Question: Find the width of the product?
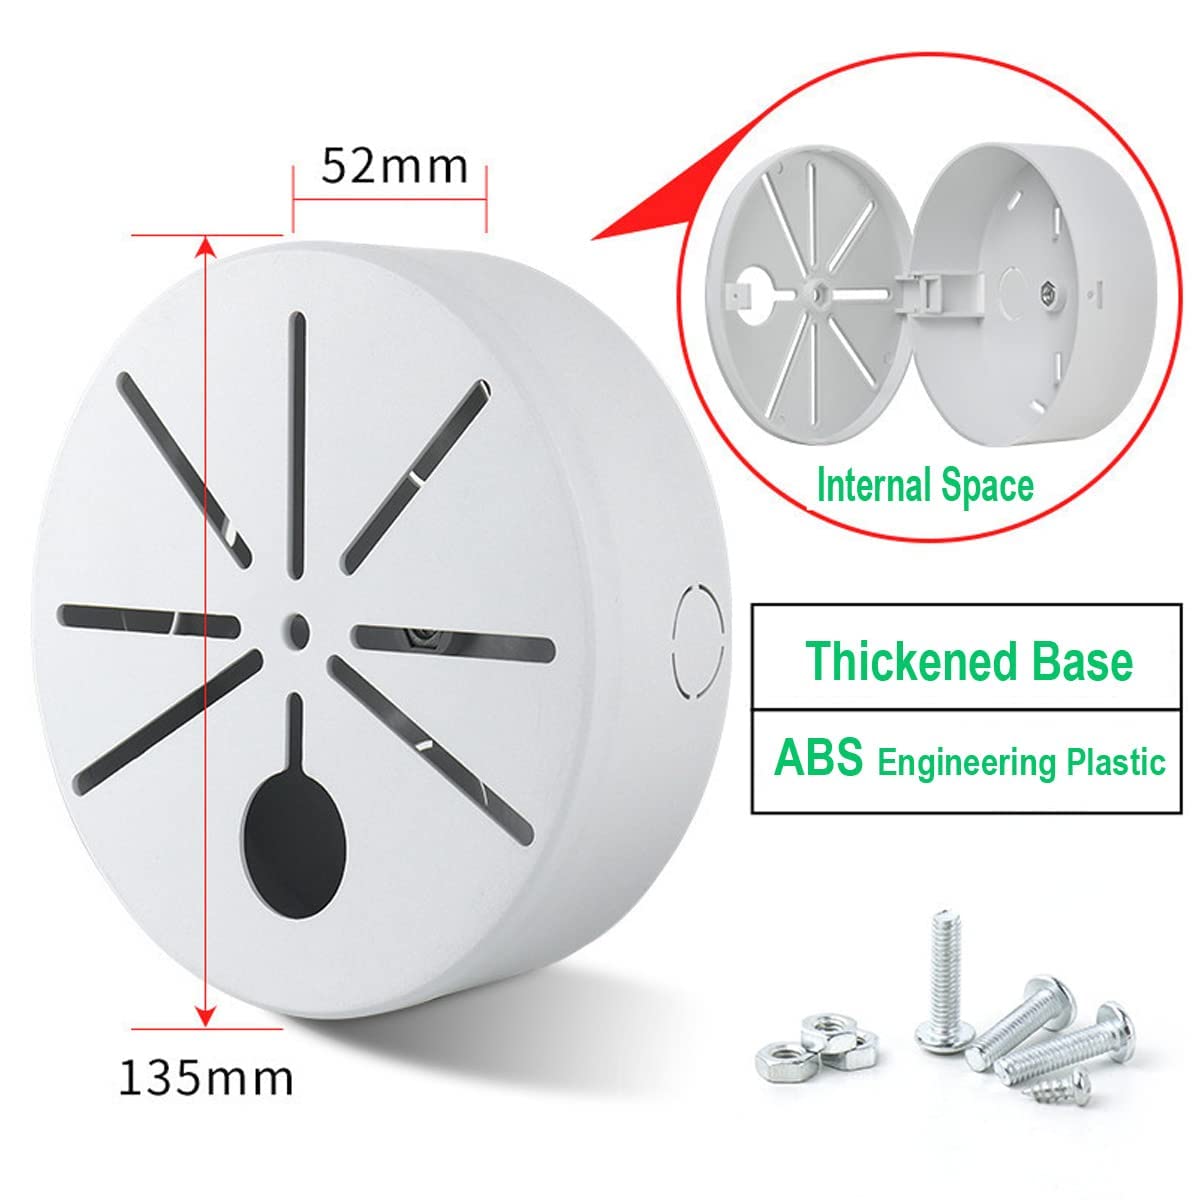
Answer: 52.0 millimetre